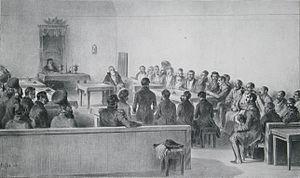
15 juillet 1837 - Assemblée générale des boyards
Du point de vue géographique, la Valachie est une région traditionnelle du sud de la Roumanie. En anglais et allemand, on retrouve deux subdivisions séparées par la rivière Olt : la « Petite Valachie » et la « Grande Valachie », nommées par les roumains respectivement Olténie et Munténie.
La principauté de Valachie est un État européen historique. La Valachie est, avec la Moldavie et la Transylvanie, l'une des trois principautés médiévales à population roumanophone ; avec la Moldavie, elle est l'une des deux « principautés danubiennes » et, par son union avec la Moldavie en 1859, elle est à l'origine de la Roumanie.